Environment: real
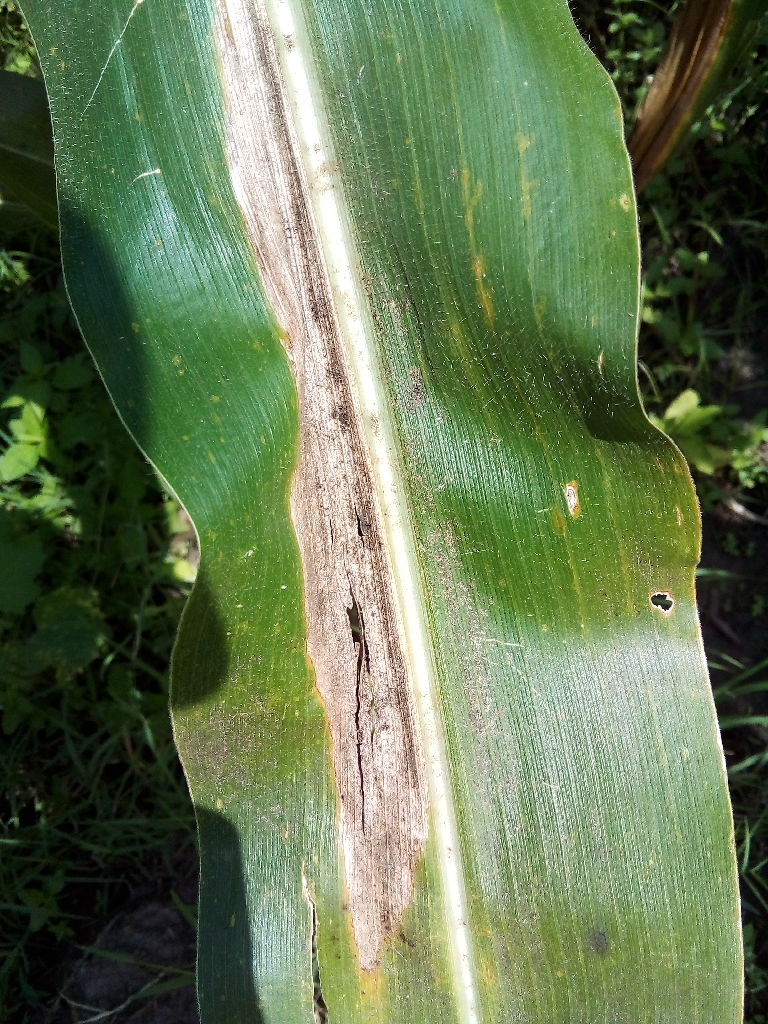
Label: northern_corn_leaf_blight